Last Man Standing season 8

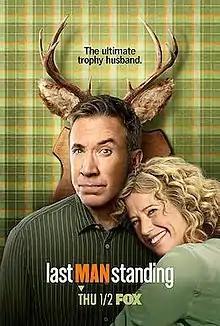
Promotional poster for the season

The eighth season of the American sitcom "Last Man Standing" premiered on January 2, 2020, with two back-to-back episodes. Fox renewed the series for an eighth season in April 2019. The season contained twenty-one episodes and concluded on April 30, 2020.